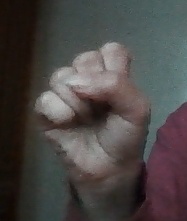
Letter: saad